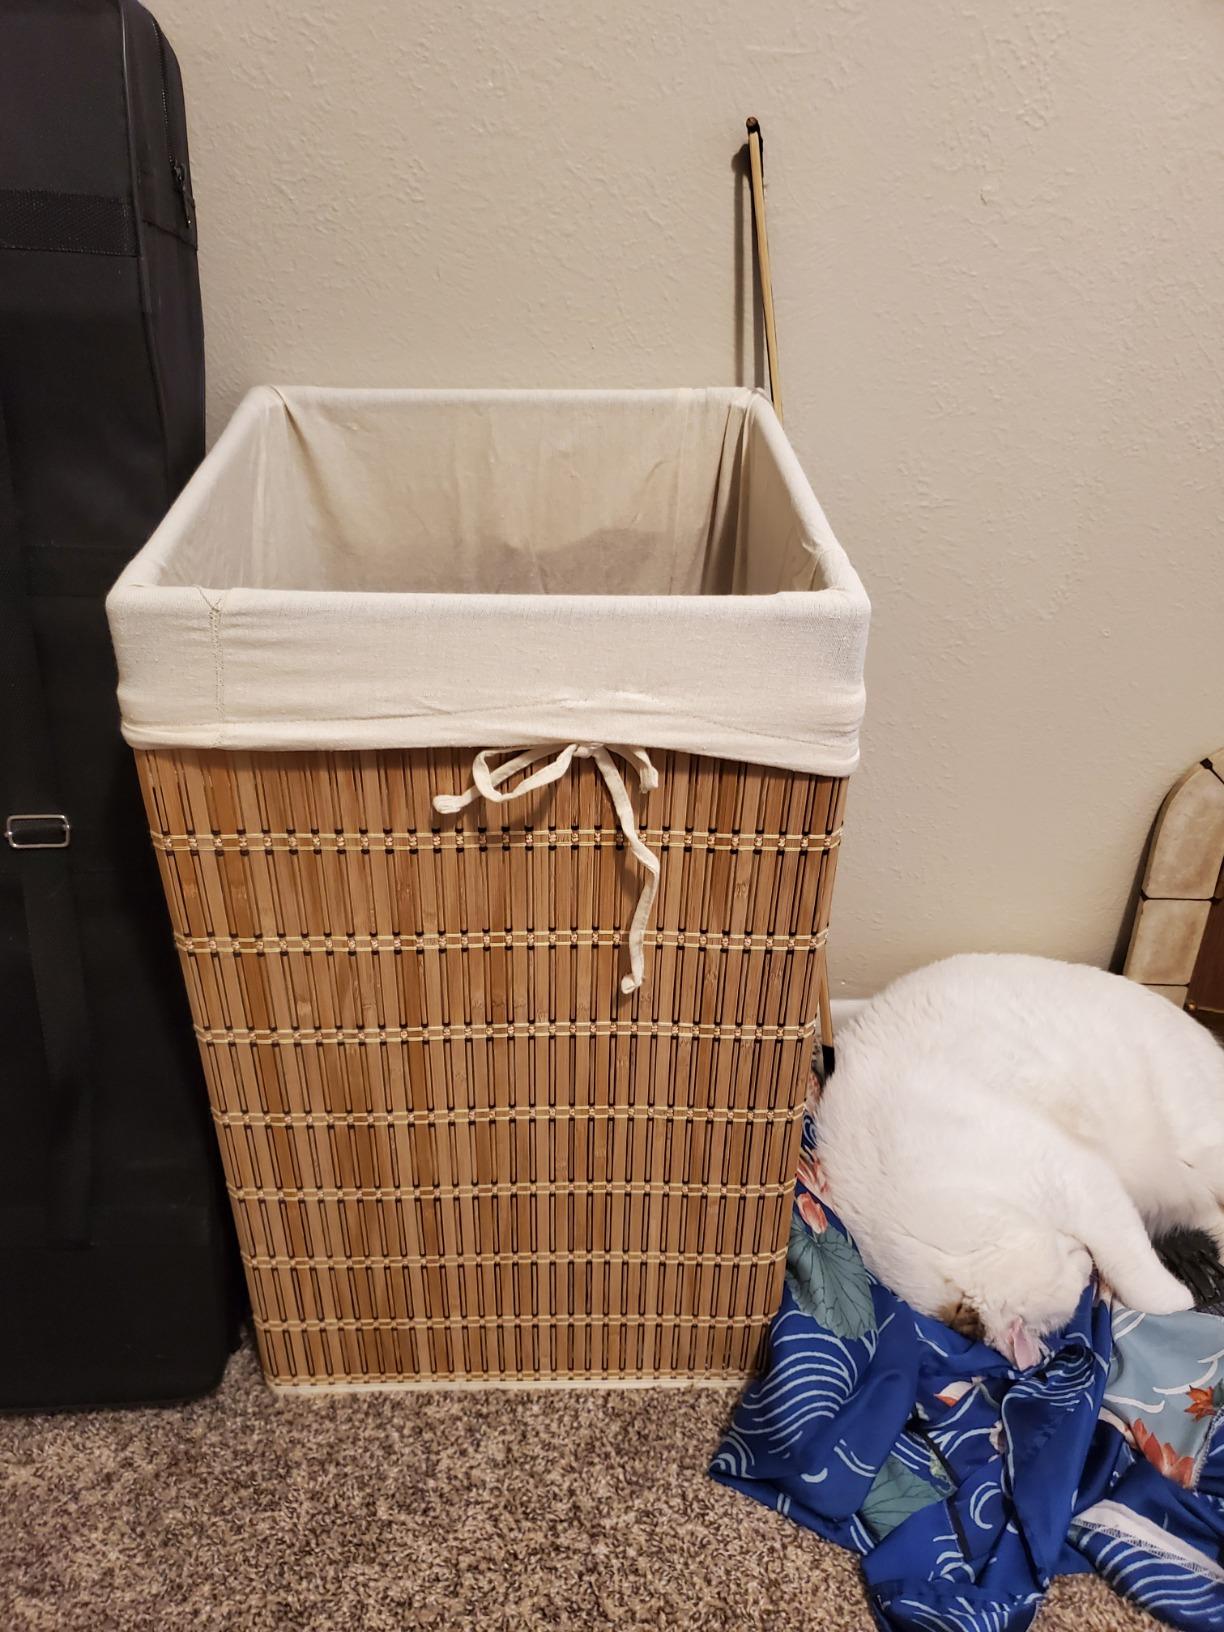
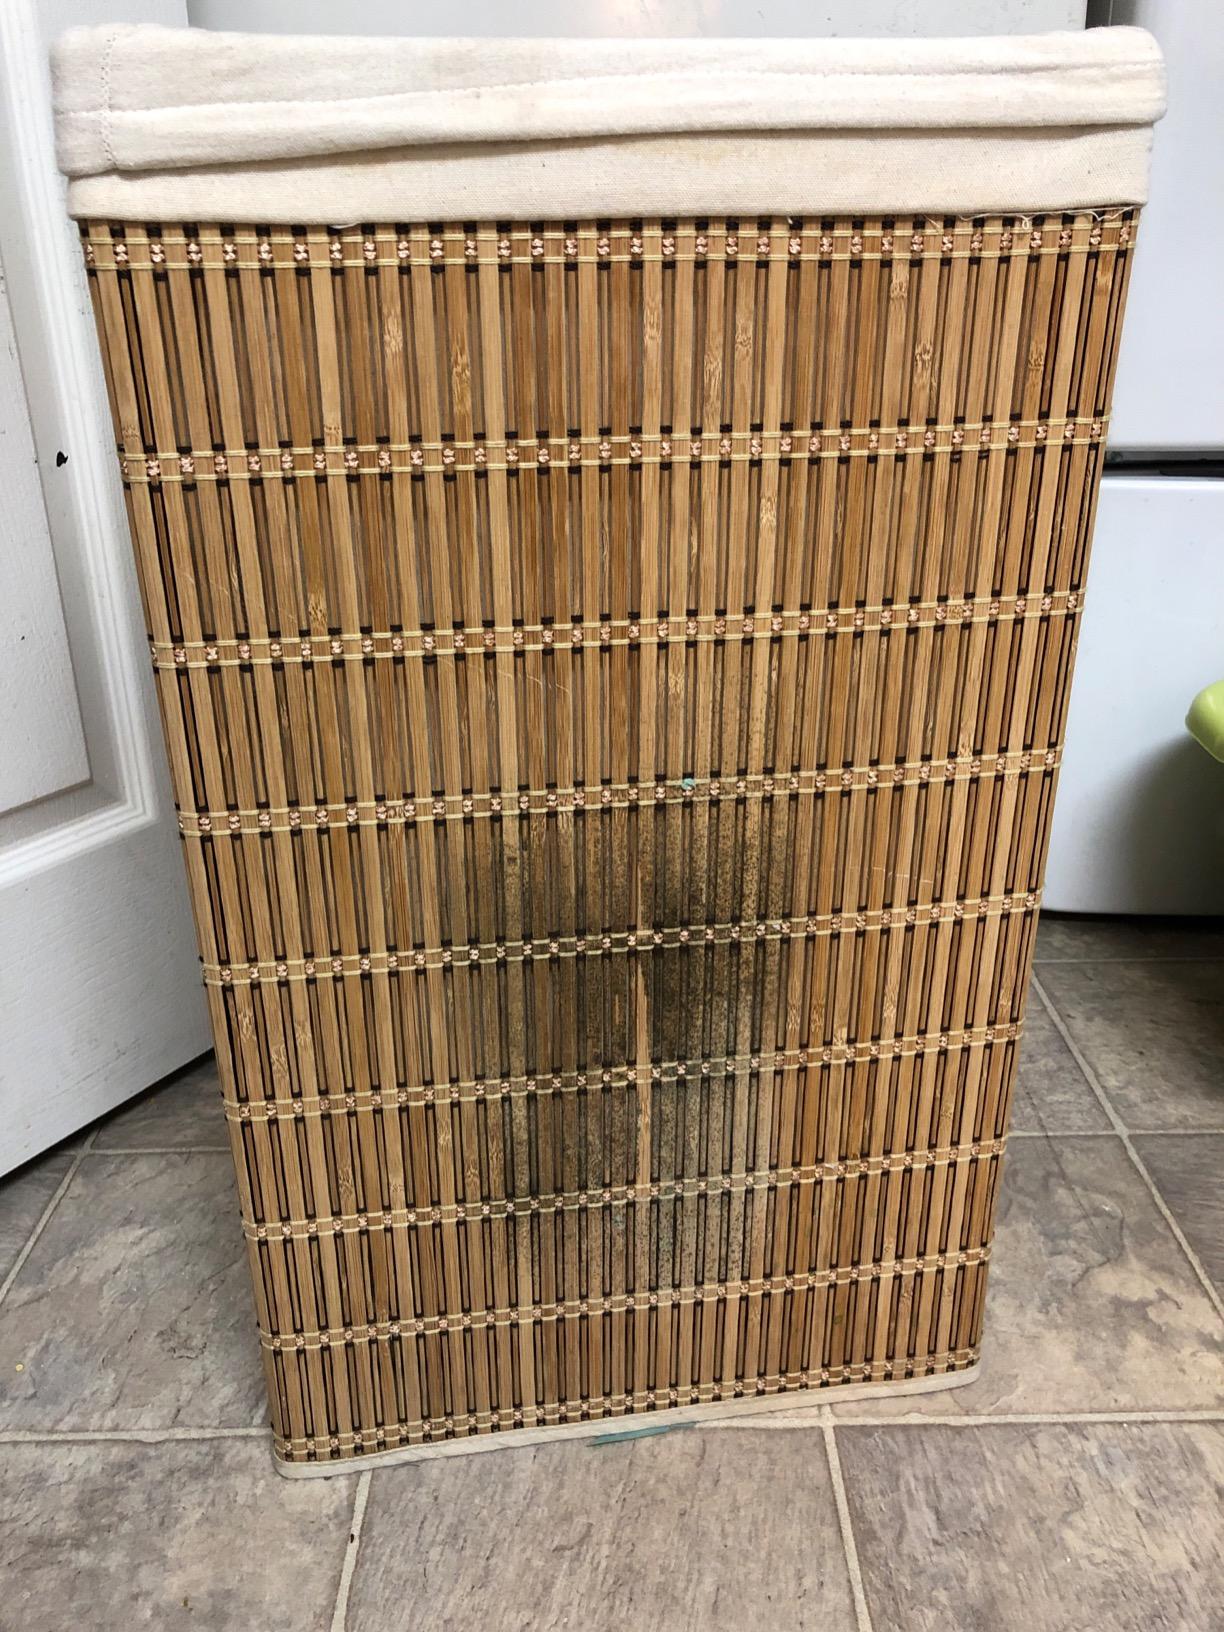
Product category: items_hamper
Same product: yes